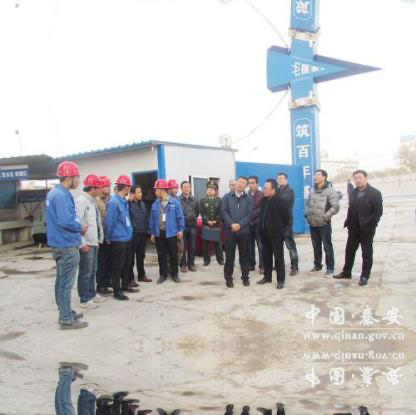
Objects in the image:
label: helmet
label: helmet
label: helmet
label: helmet
label: helmet
label: head
label: helmet
label: head
label: head
label: head
label: head
label: head
label: head
label: head
label: head